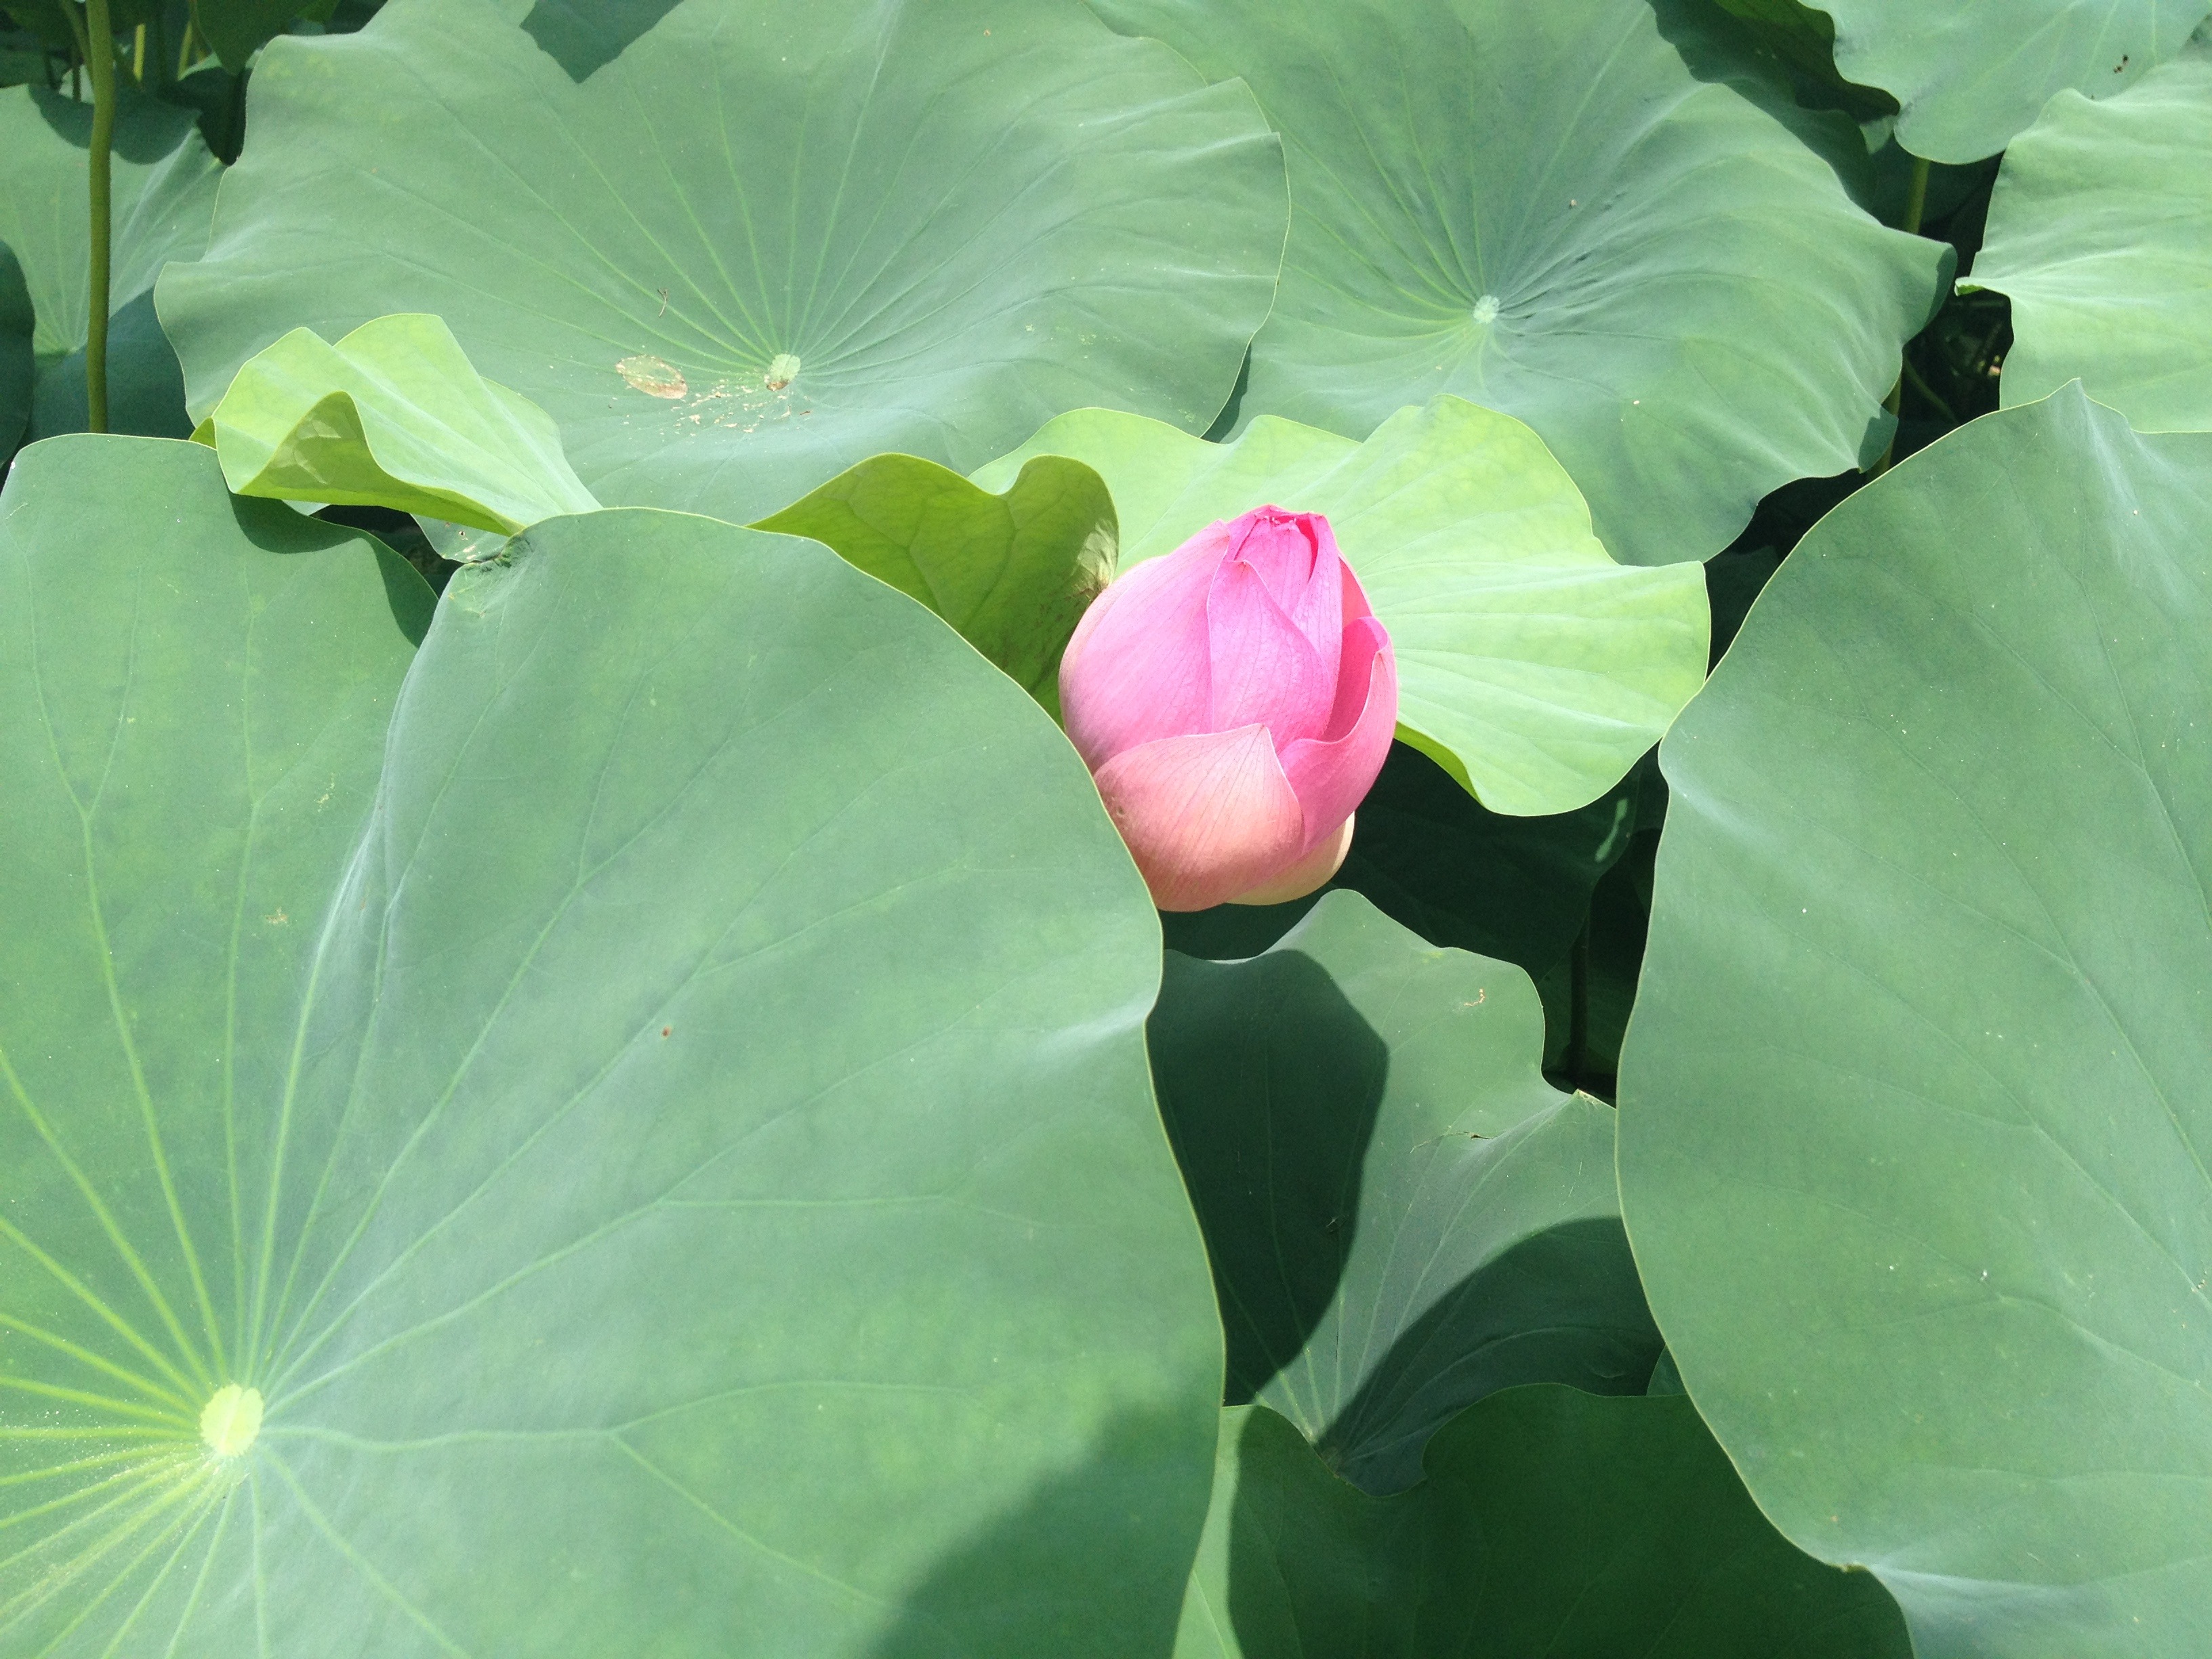
plant, leaf, flower, petal, summer, pond, green, botany, sacred lotus, aquatic plant, flora, flowers, lotus, macro photography, flowering plant, pond plants, plant stem, land plant, lotus family, proteales